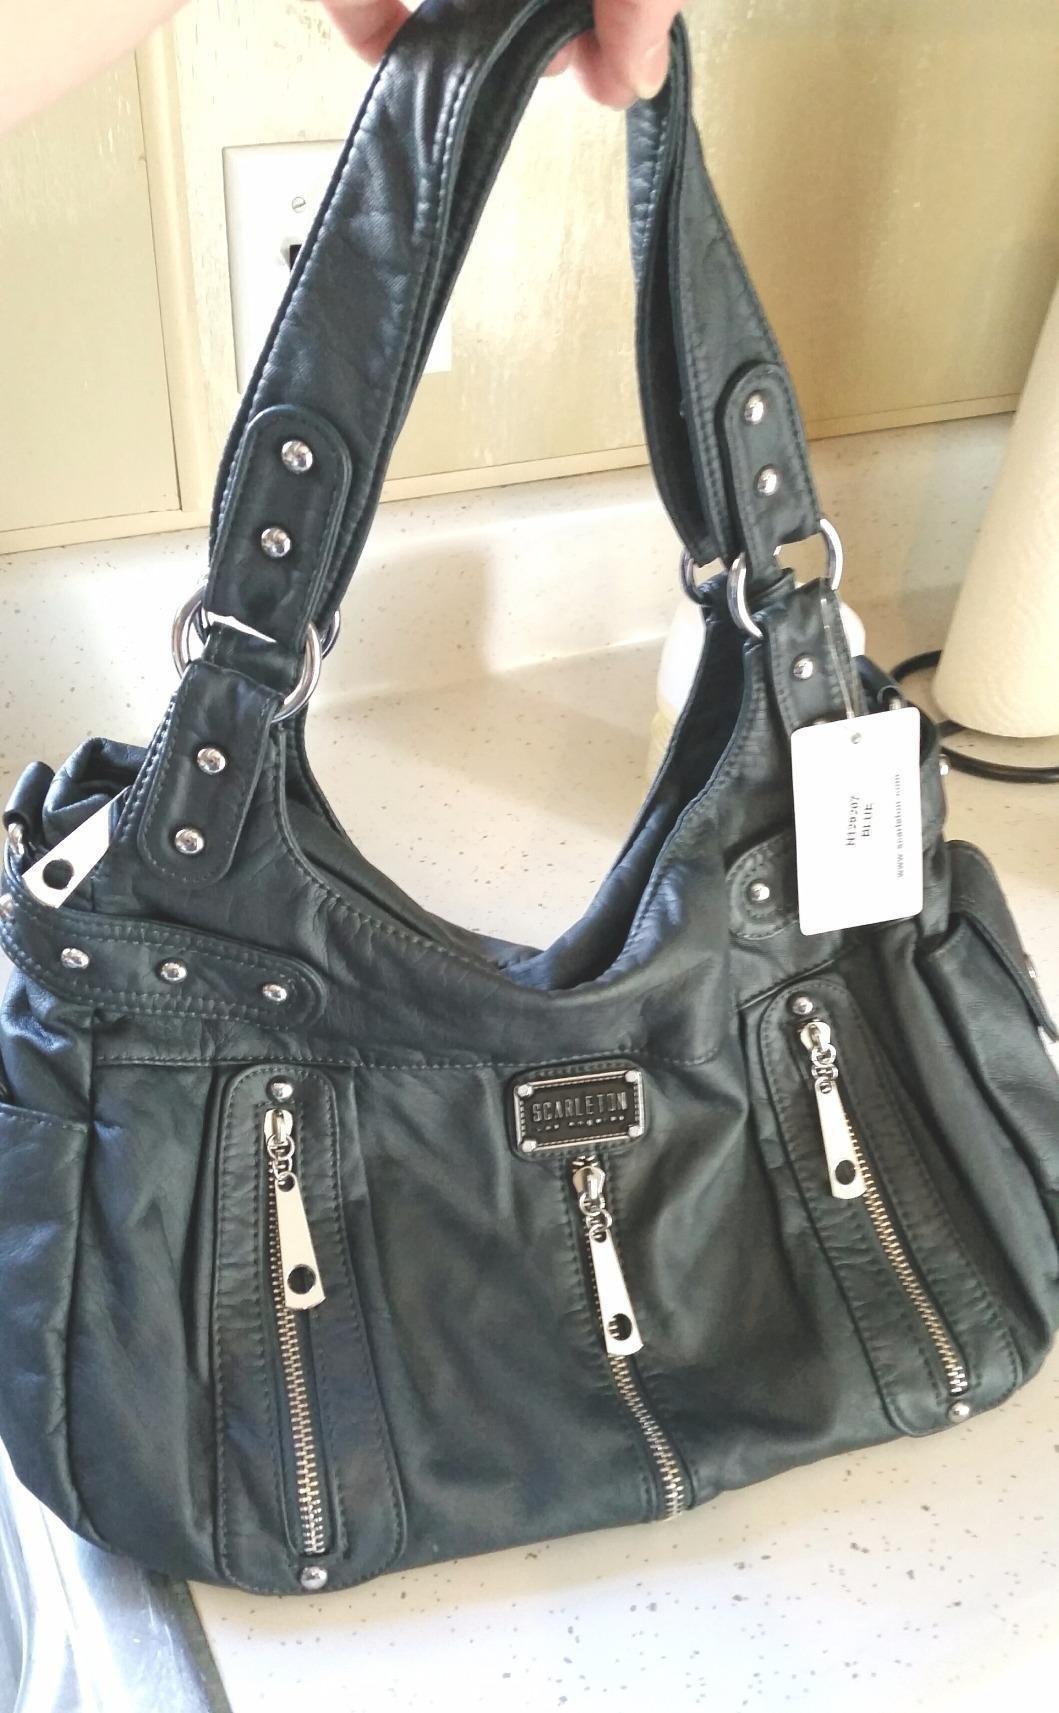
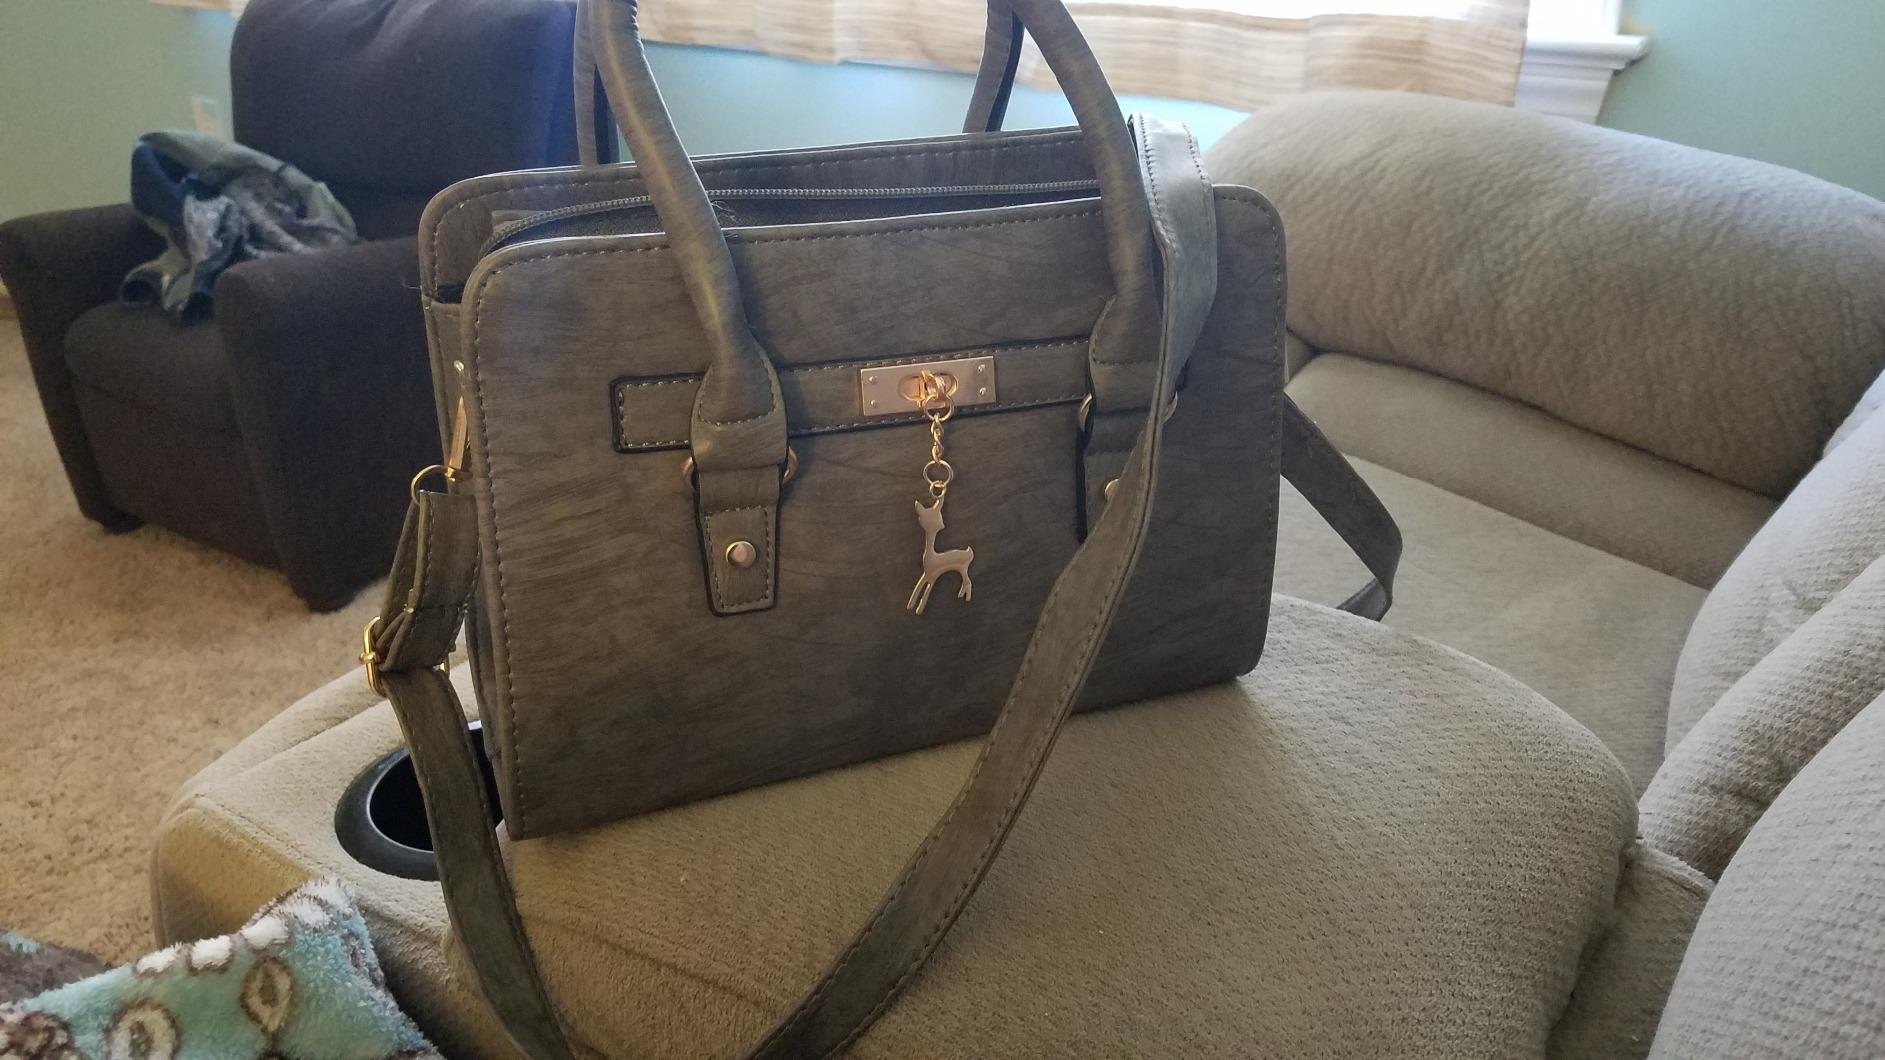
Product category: accessories_handbag
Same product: no